Crumpling

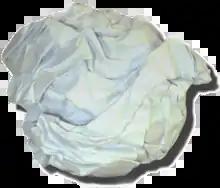
Ball of crumpled paper

In geometry and topology, crumpling is the process whereby a sheet of paper or other two-dimensional manifold undergo disordered deformation to yield a three-dimensional structure comprising a random network of ridges and facets with variable density. The geometry of crumpled structures is of interest to mathematicians studying topology. Crumpled paper balls have been studied and found to exhibit surprisingly complex structures with compressive strength resulting from frictional interactions at locally flat facets between folds. The unusually high compressive strength of crumpled structures relative to their density is of interest in the disciplines of materials science and mechanical engineering.